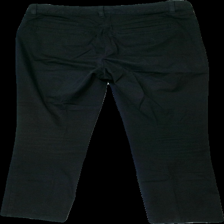
View: back
Type: Trousers
Category: Ladies
Brand: Kappahl
Colors: Black
Material: 100% cotton
Cut: Regular
Size: 38
Season: All
Damage location: top center
Damage 2 location: bottom left
Damage 3 location: bottom right
Price range: 50-100
Recommended usage: Reuse
Description: svarta byxor